Indonesian rock

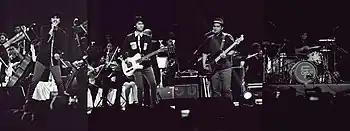
Sheila on 7, Indonesian alternative rock band formed in 1996, gained huge popularity in the 2000s

In this era, pop rock music has inspired many bands and musicians on the Indonesian mainstream music scene. Especially after Peterpan, which carries a concept similar to BritPop, received widespread attention from music lovers in Indonesia. Several other bands that can also be said to have received the spotlight include Dr PM, Ada Band, Nidji, Ungu and others. Meanwhile, previously, the symptoms had been visible through bands such as Sheila on 7, Cokelat, and Padi, who released their debut albums between 1999 and 2000.